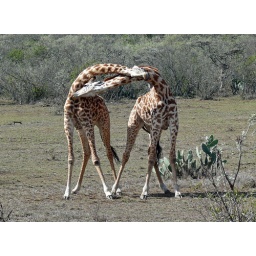
Two male giraffes fighting over a female